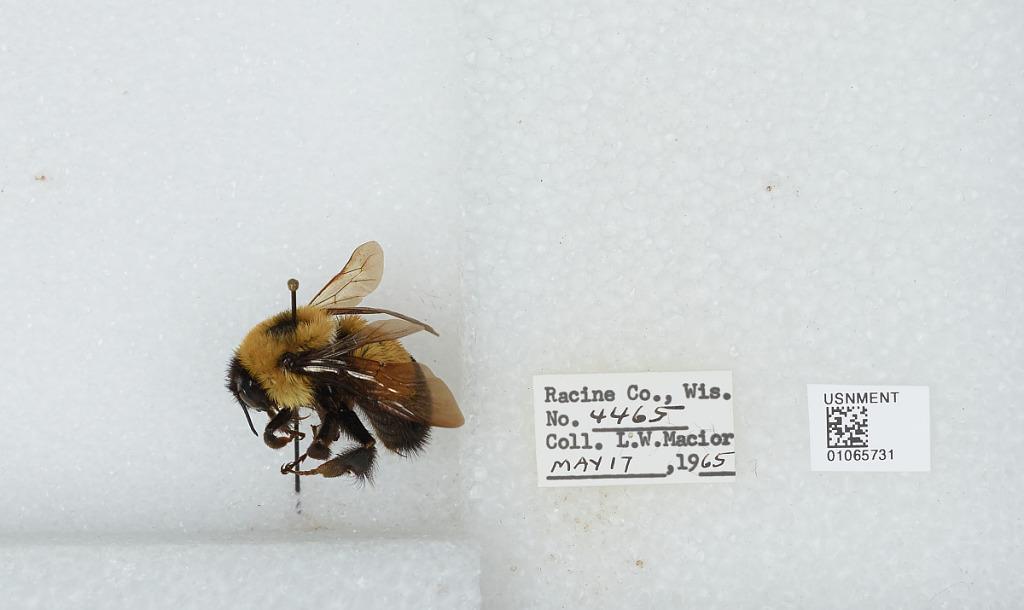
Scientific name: Bombus (Bombus) affinis Cresson
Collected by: L. Macior
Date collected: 1965-5-17
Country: United States
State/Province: Wisconsin
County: Racine
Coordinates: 42.78, -87.76